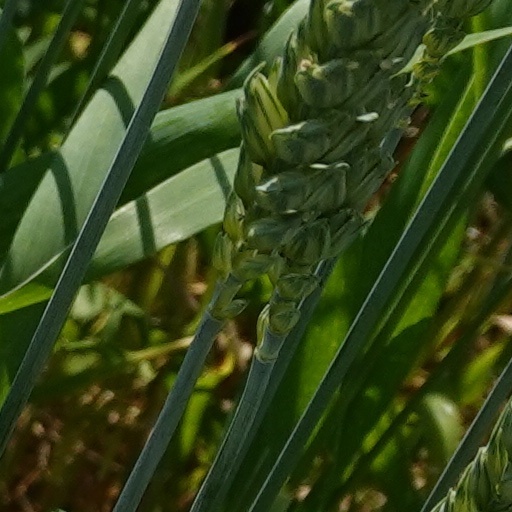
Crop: wheat